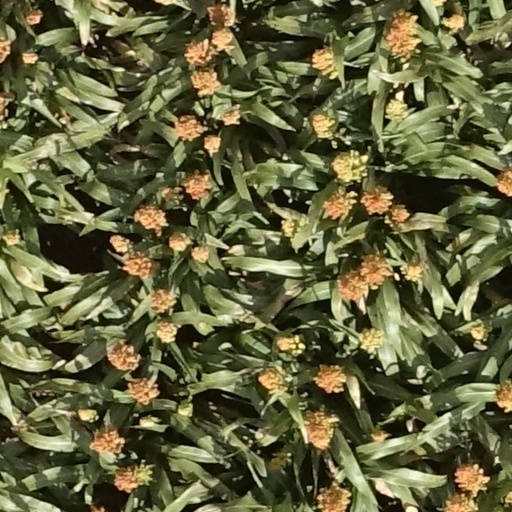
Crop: sorghum